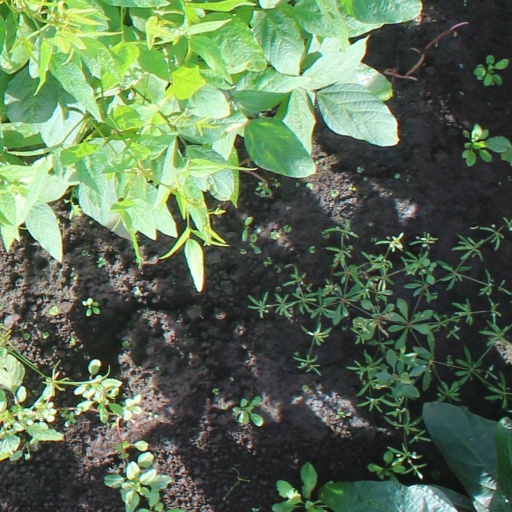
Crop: soybean